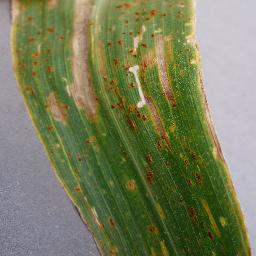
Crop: corn
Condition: (maize)_cercospora_spot_gray_spot